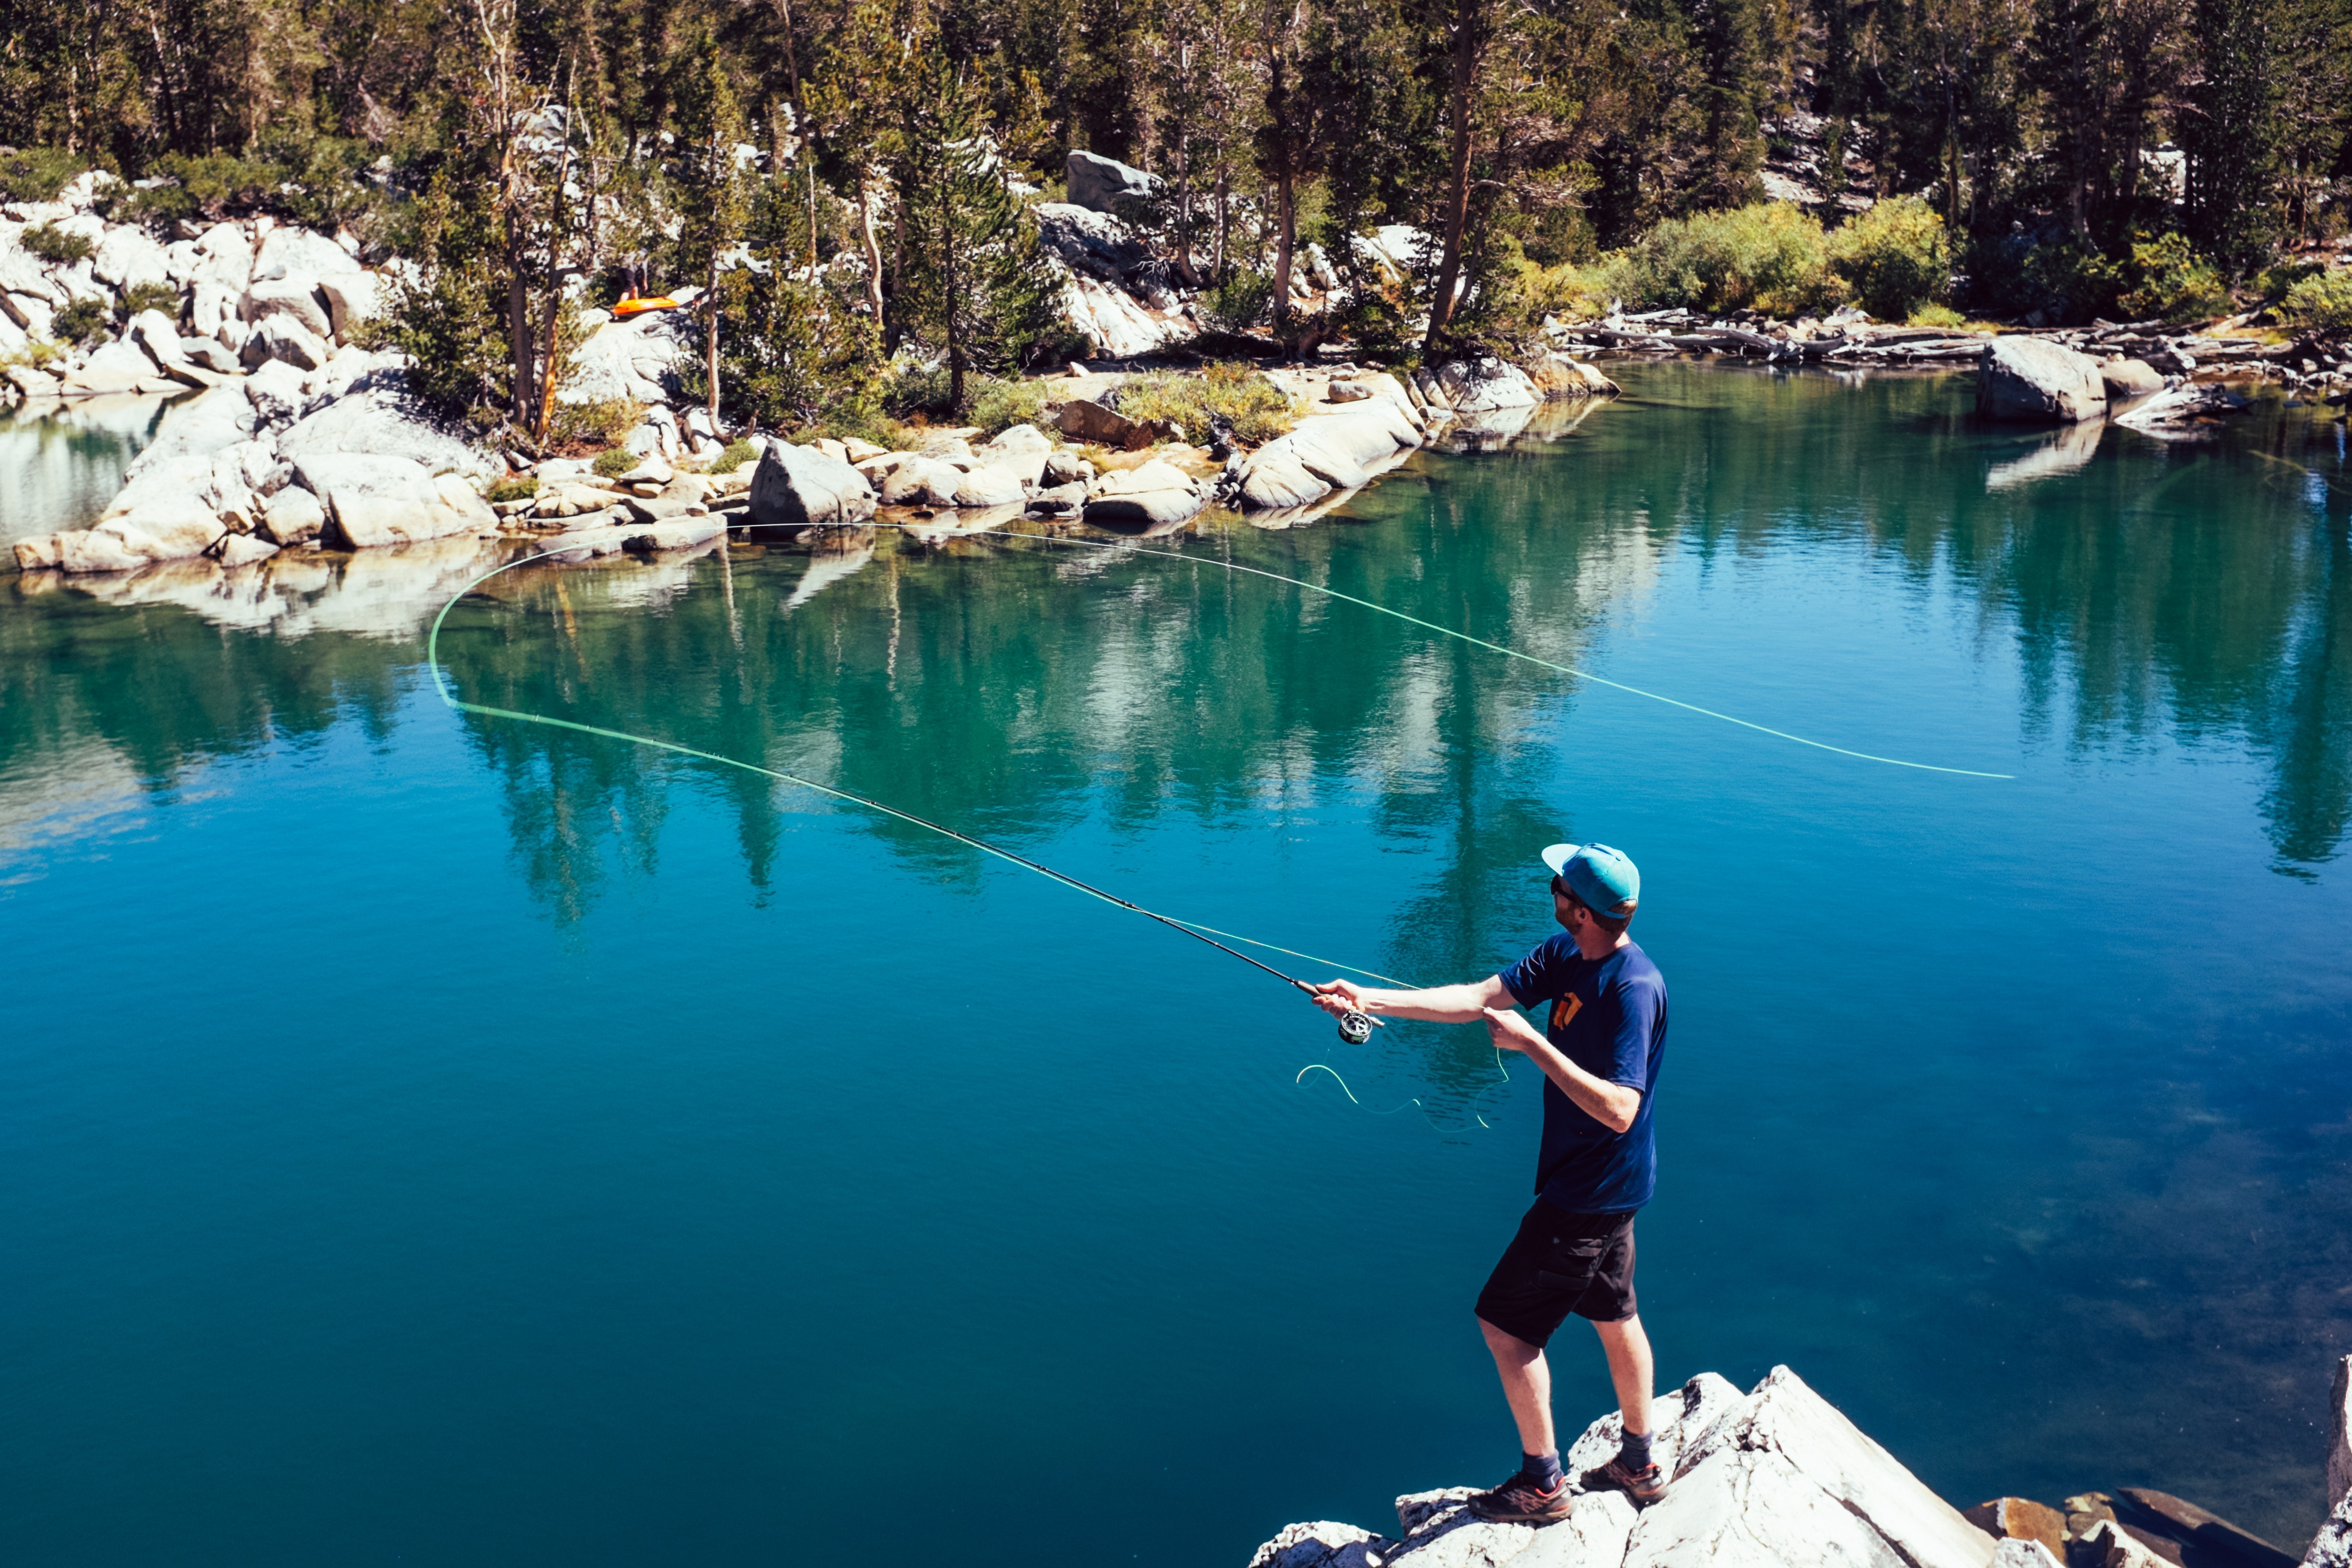
man, landscape, sea, tree, water, nature, person, mountain, lake, adventure, river, vacation, travel, recreation, environment, reflection, fishing, action, extreme sport, leisure, rocks, outdoors, boating, daylight, adult